Clare Carlson

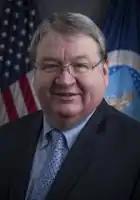
Carlson as State Director

Clare Carlson is an American politician from North Dakota who previously served as the North Dakota State Director for the United States Department of Agriculture's Office of Rural Development. Carlson was appointed to the position by President Donald Trump and previously served in the same position under President George W. Bush.